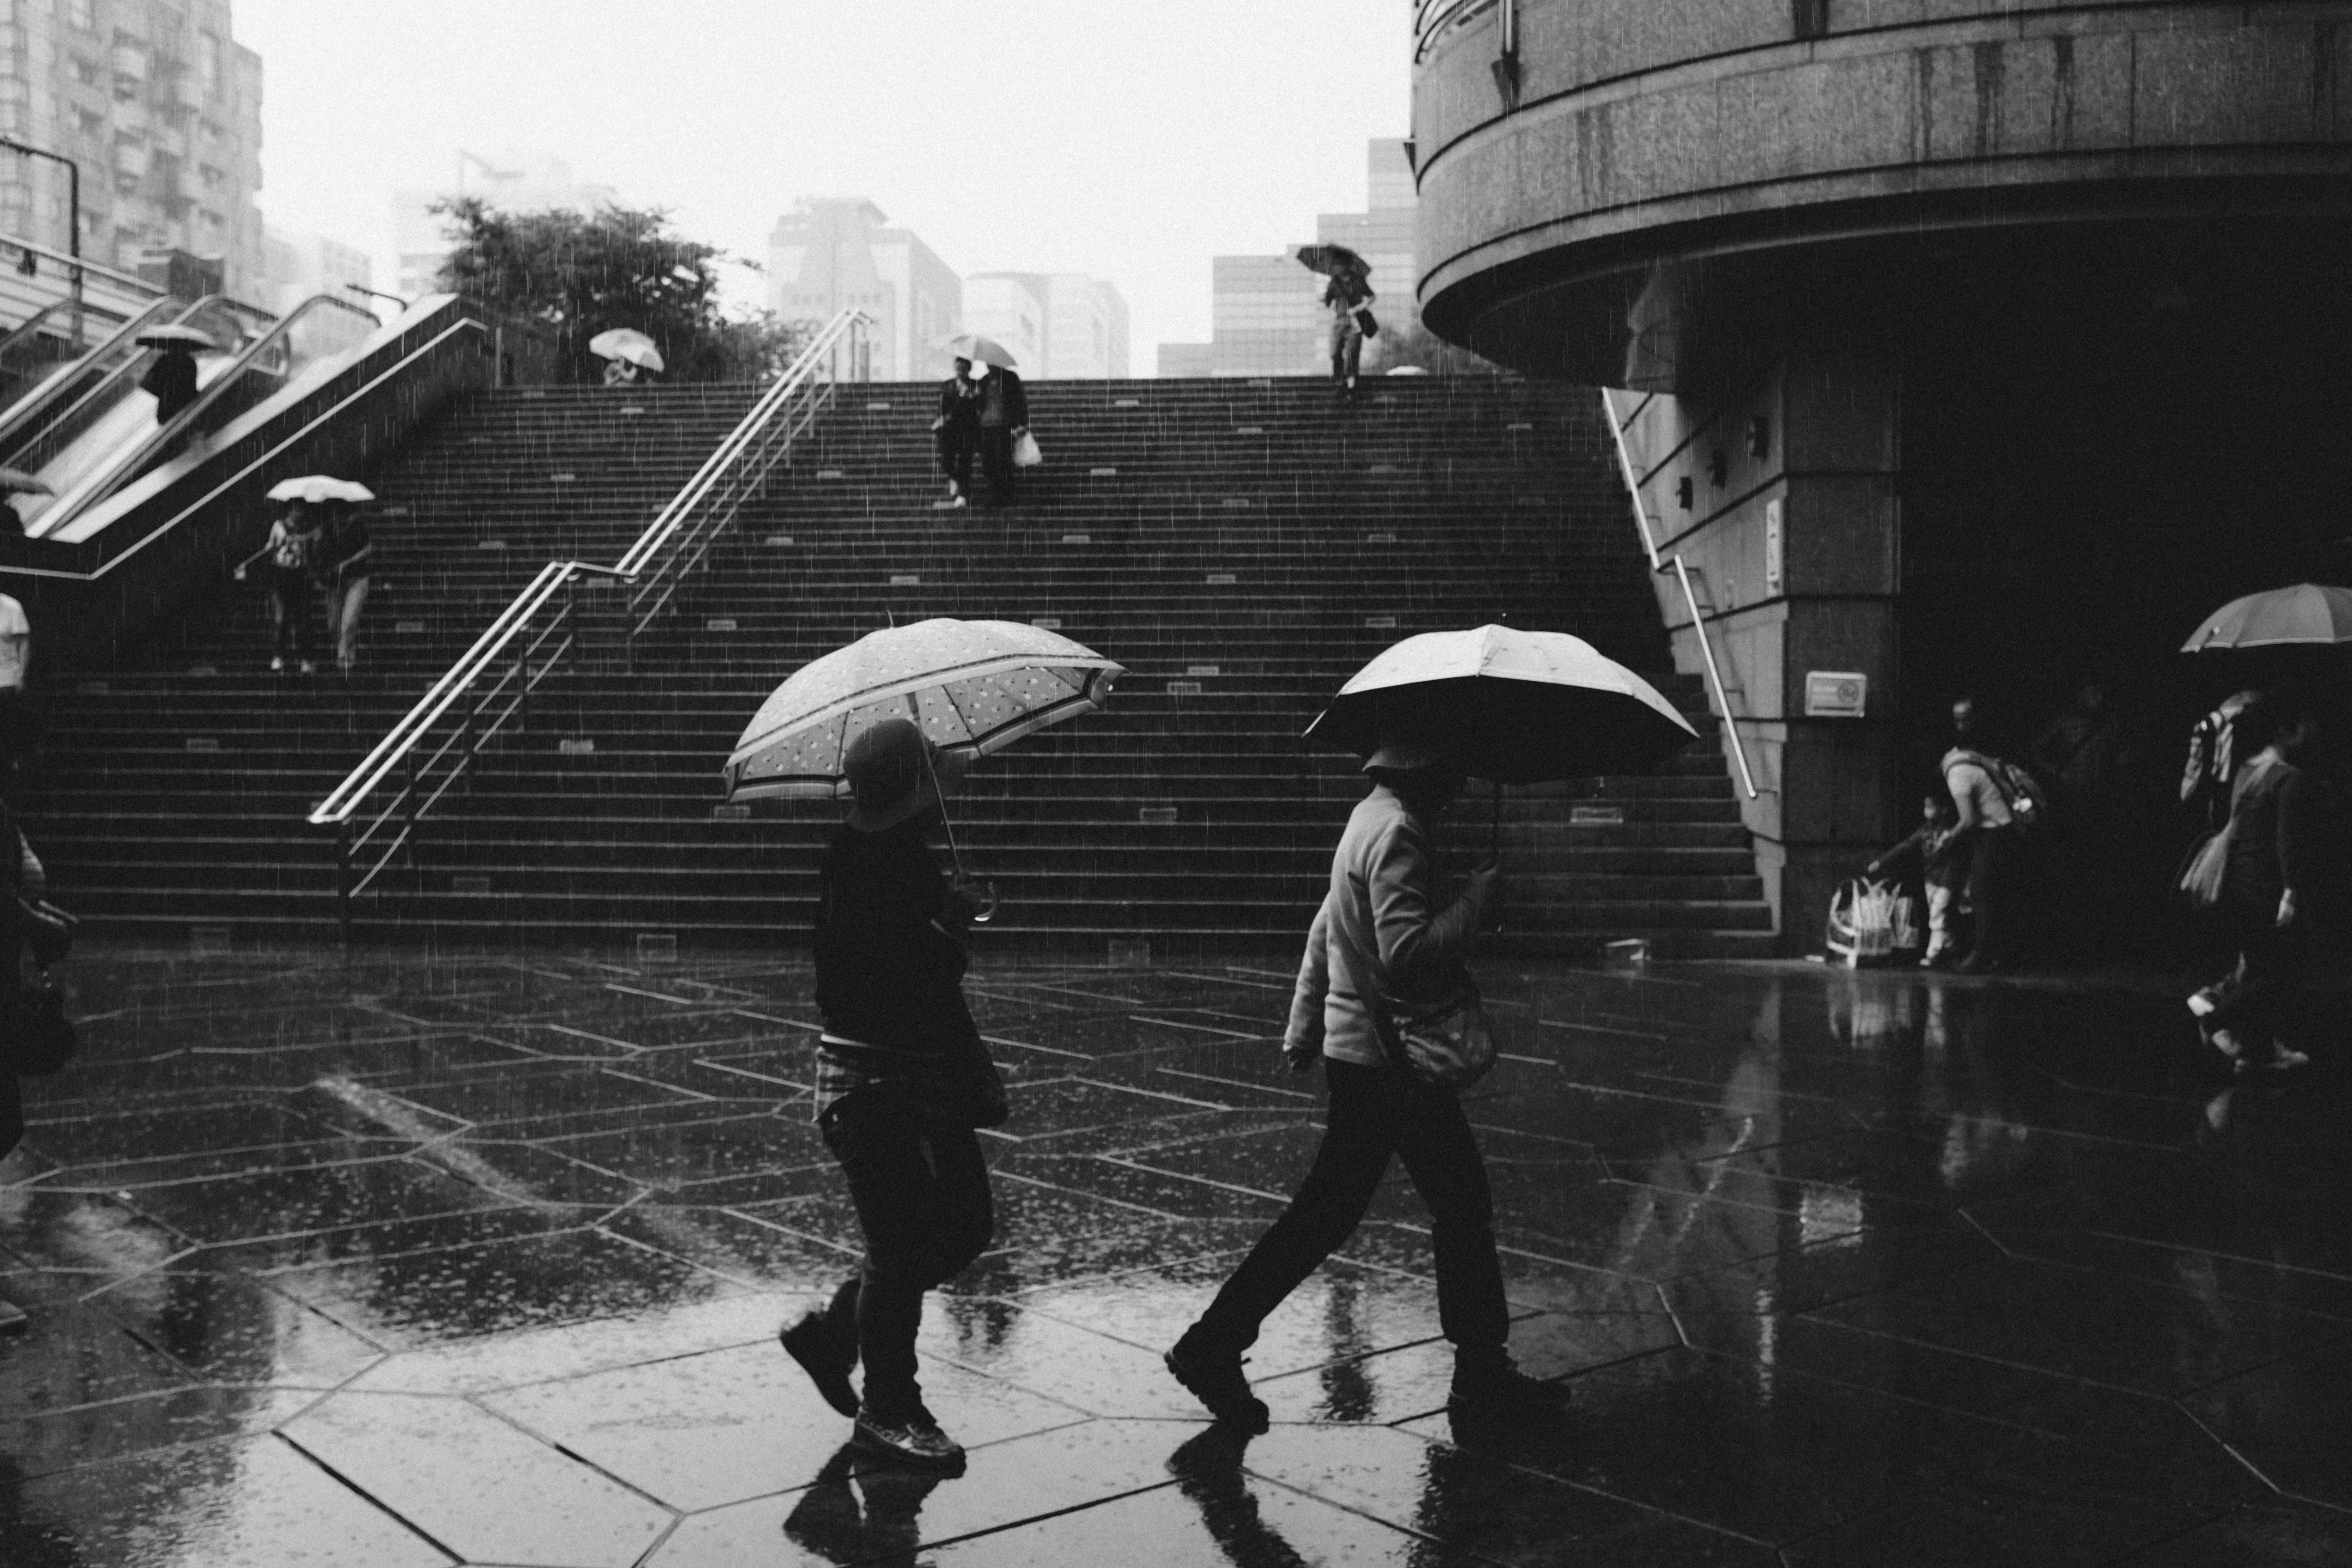
walking, black and white, people, road, white, street, photography, rain, city, umbrella, darkness, black, monochrome, rainy, stairs, infrastructure, photograph, snapshot, raining, shape, monochrome photography, film noir